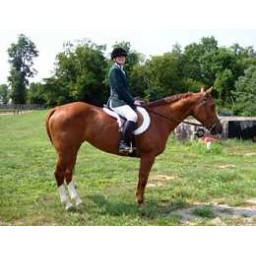
Young rider in hunt seat attire